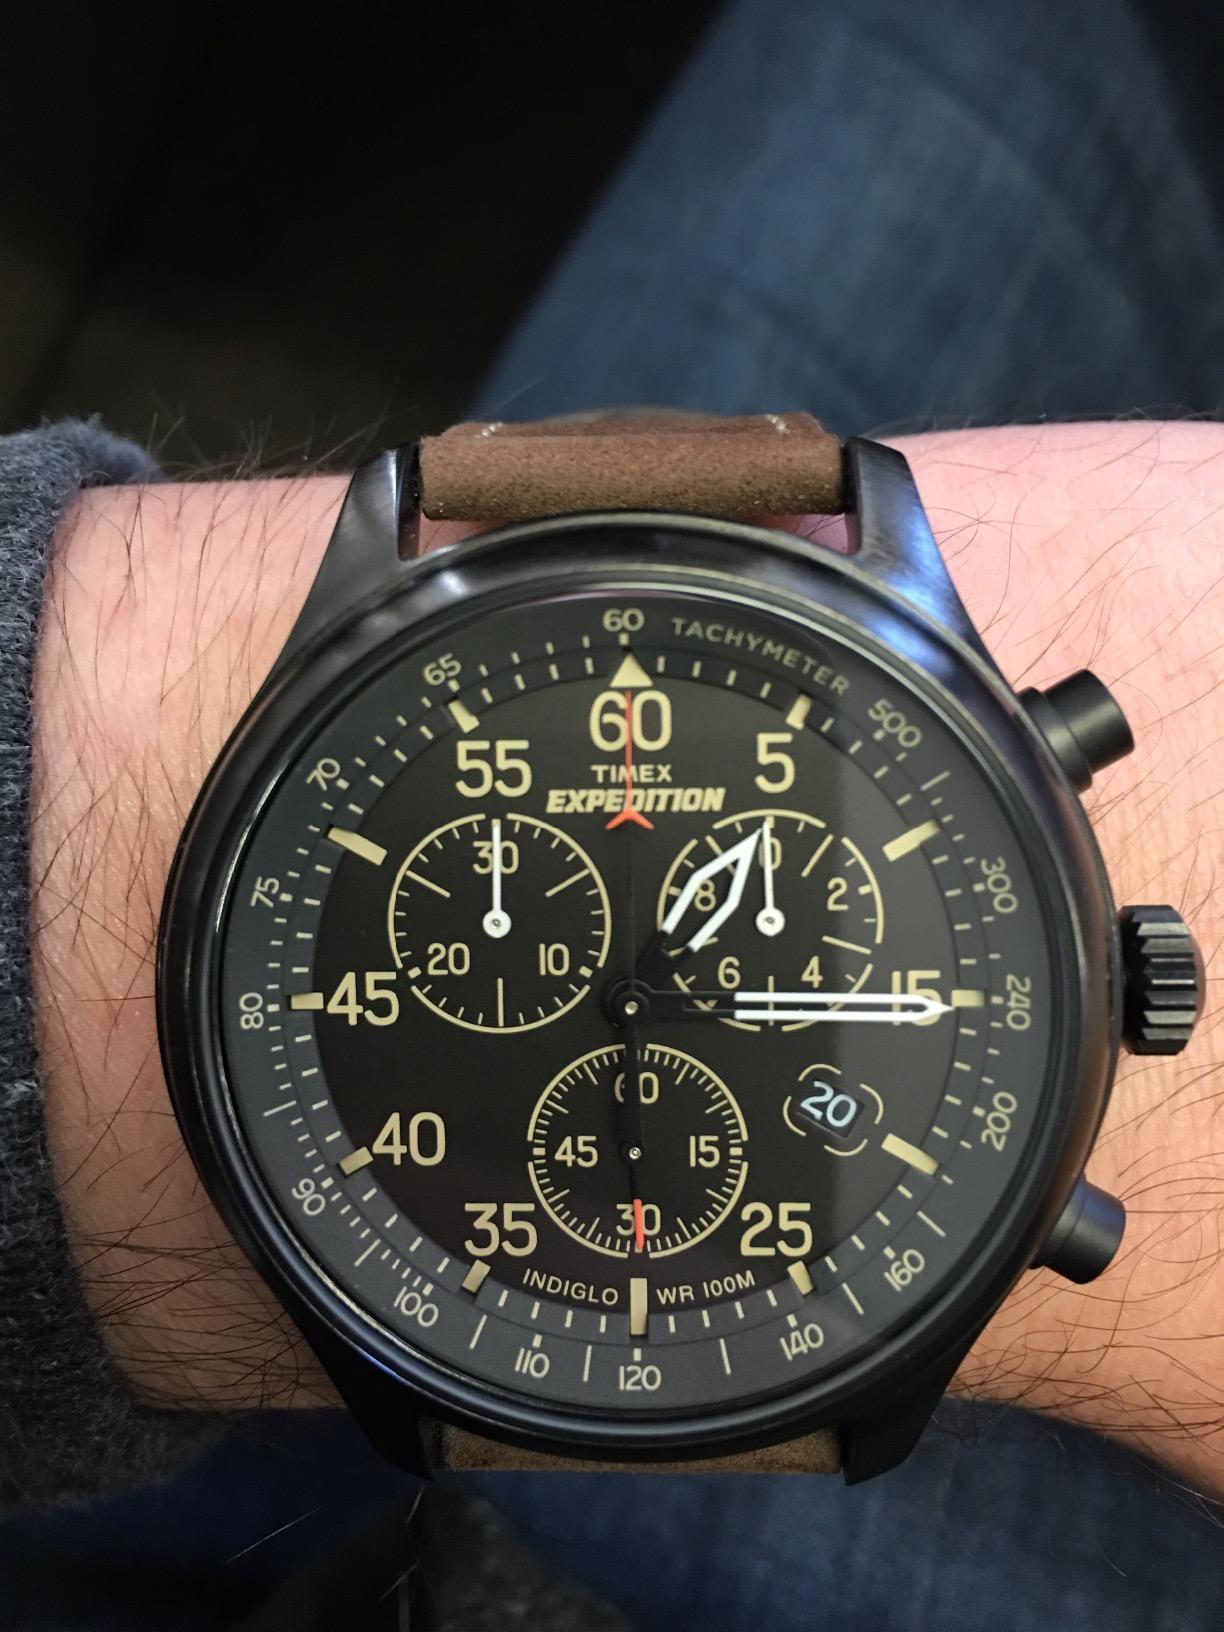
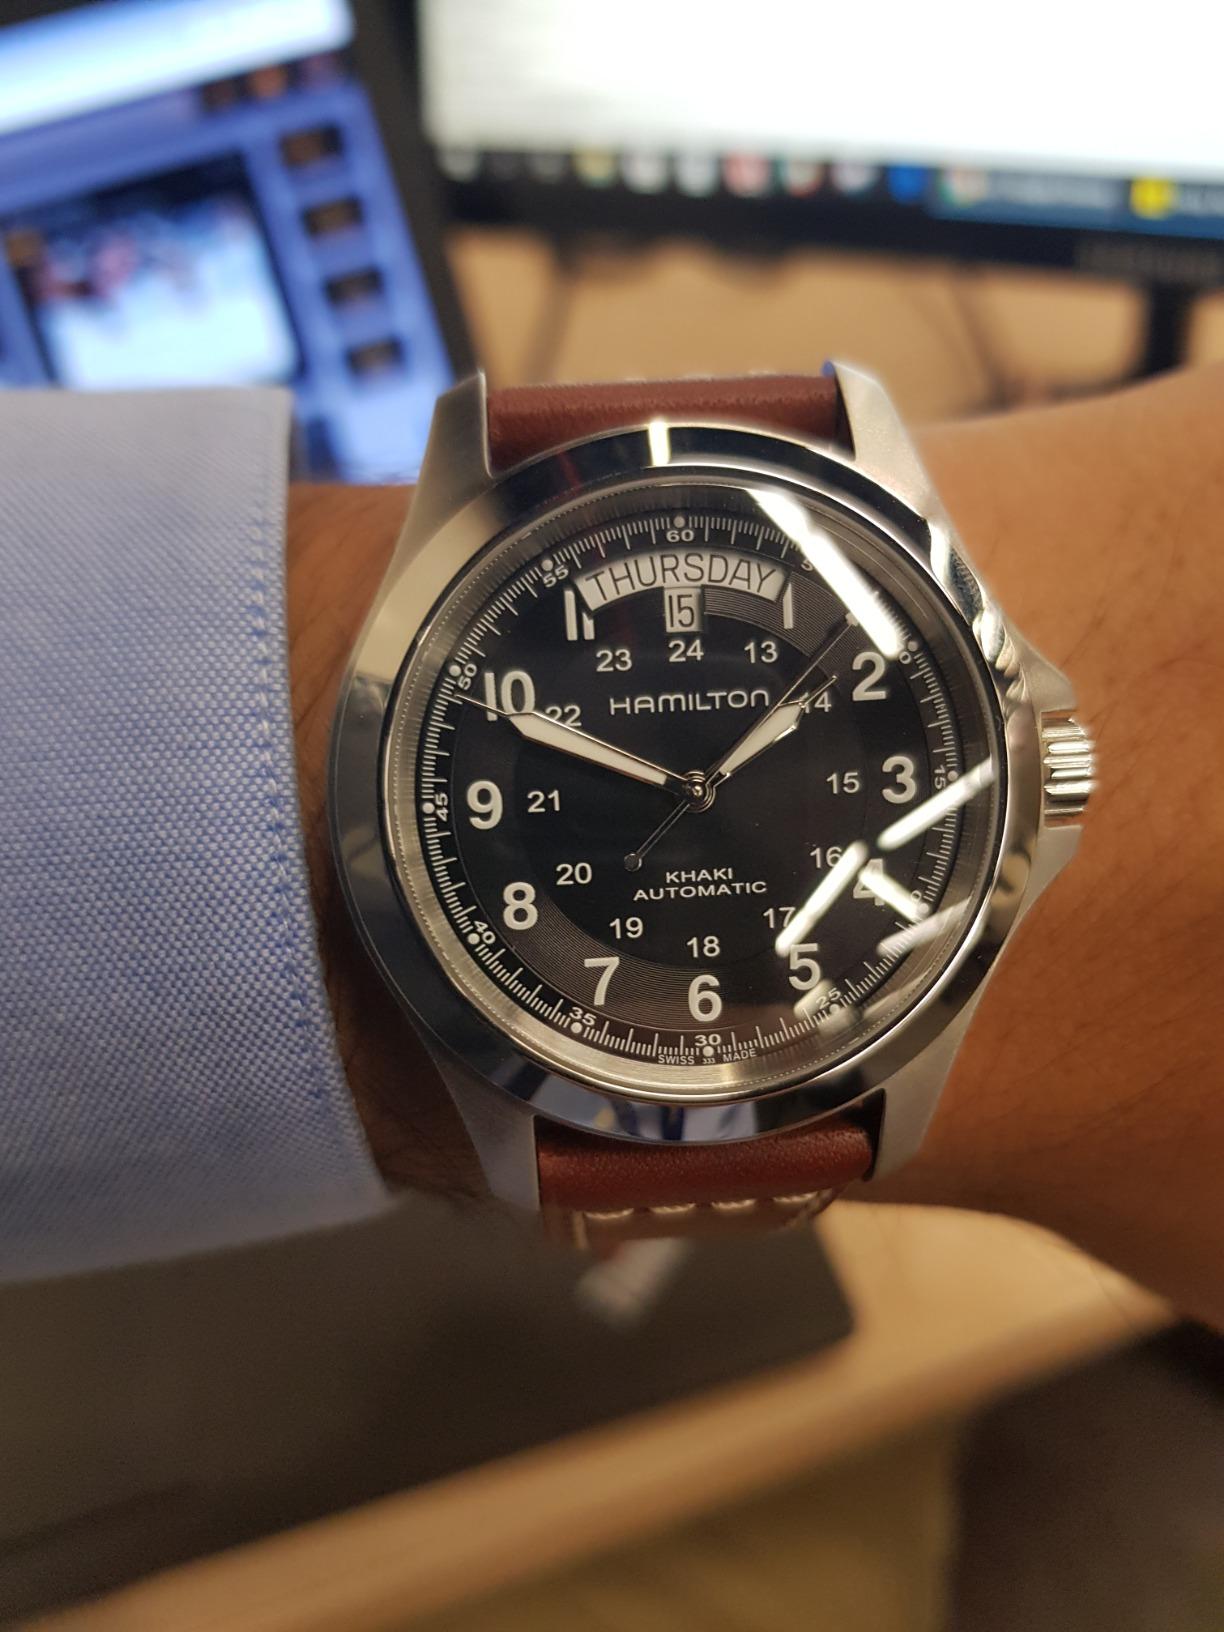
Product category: accessories_watch
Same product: no